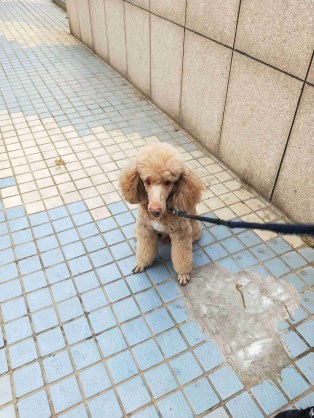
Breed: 2925-n000114-toy_poodle